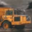
Label: truck